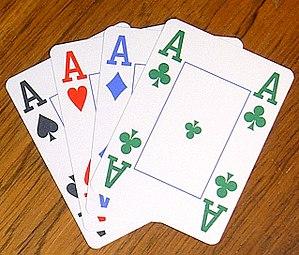
Le trèfle est une enseigne de cartes à jouer, l'une des quatre enseignes françaises avec le cœur, le carreau et le pique.
L'as de carreau est une carte à jouer.
Le carreau est une enseigne de cartes à jouer, l'une des quatre enseignes françaises avec le pique, le cœur et le trèfle.
L'as de trèfle est une carte à jouer.